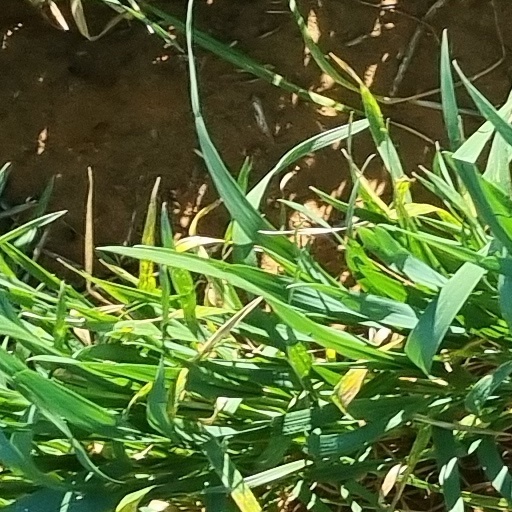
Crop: wheat